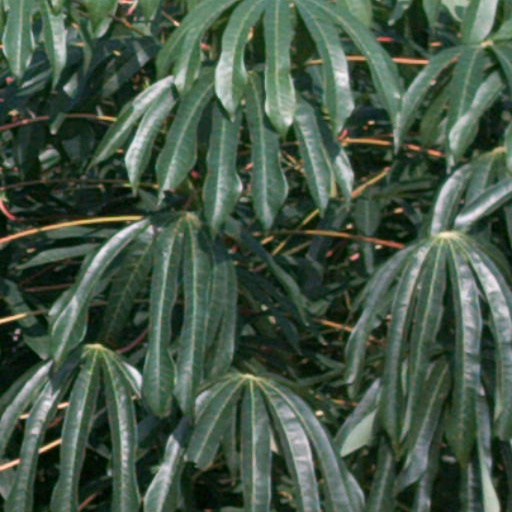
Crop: cassava